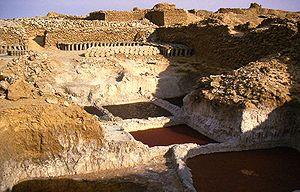
Bilma est une ville oasis du Nord-Est du Niger. Elle fut une étape dans le commerce transsaharien au Moyen Âge.
Les marais salants ou salins correspondent à des installations d'origine anthropique dont le but est de favoriser l'extraction et la collecte de sel marin à partir de l'entrée d'une ressource, l'eau de mer. Il s'agit le plus souvent d'un dispositif de barrages, de vannes, de canaux et de différents bassins de rétention menant finalement à des bassins de faible profondeurs appelés carreaux, dans lesquels est récolté le sel, obtenu par l'évaporation de l'eau de mer, sous l'action combinée du soleil et du vent.
L'azalaï ou azalaïe est la caravane de dromadaires menée deux fois par an par les Touaregs qui pratiquent le transport et le commerce au travers du désert du Sahara sur près de 1 000 km du sel gemme extrait des mines de Taoudeni du nord du Mali en le vendant à Tombouctou et sur d’autres marchés du Sahel. Dans le sens inverse, ils transportaient les esclaves, l'azalaï étant un maillon important de la traite orientale.